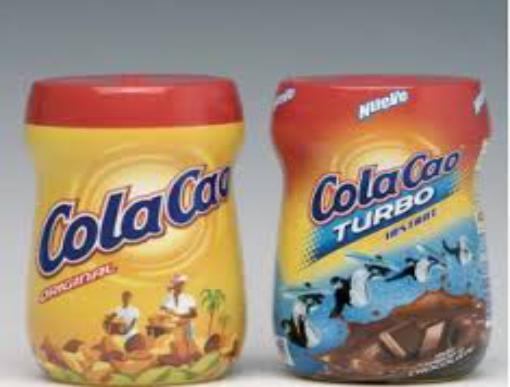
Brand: Cola Cao
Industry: Food